Water supply and sanitation in Iran

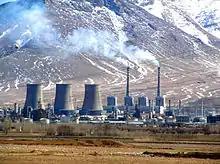
Gas power plant in Iran. Water use from thermal power plants is more than double domestic water use.

Tehran with its population of about 9 million is supplied by surface water from the Lar dam on the Lar River in the Northeast of the city, the Latyan dam on the Jajrood River in the North, the Karaj River in the Northwest, as well as by groundwater in the vicinity of the city. The average Tehran resident uses 325 liters of water (86 gallons) per day. Tap water consumption in the country is 70% over and above the global average.